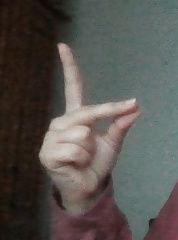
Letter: ta